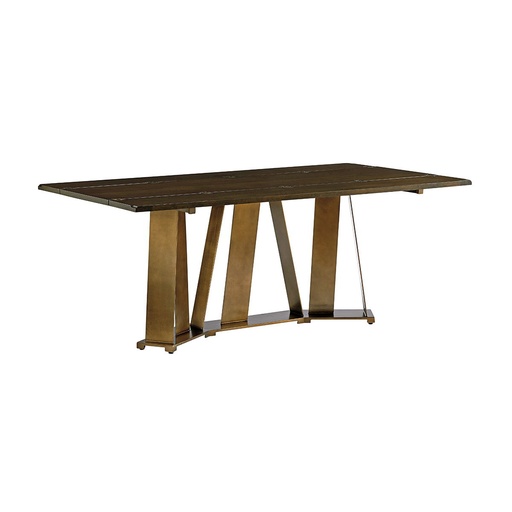
Cross Effect - Gateway Flip-Top Console - Dark Brown
Today's home office and media rooms are becoming increasingly design centric, creating a fresh opportunity for self-expression in styling. At the same time, wireless technology has eliminated constraints that once plagued the category, allowing these rooms to be transformed from utilitarian to inspirational spaces. Crafted from quartered white oak veneers in a rich mocha coloration, Cross Effect offers an innovative fusion of contemporary and industrial design, featuring striking metal bases, decorative accents and custom hardware in a bronze-finished silver leaf. Asymmetrical styling offers a slight urban edge to the look, enhancing its modern aesthetic and sophisticated appeal. Product Features The Flip-top Console Is Clearly The Most Versatile Design In The Collection. Its Unique Asymmetrical Metal Base Supports A Top That Measures 72 X 20-inches With Both Leaves Closed, And 72 X 40-inches With The Flip-tops In The Open Position. The Flexibility Of This Piece Allows It To Work In Almost Any Room. Overall Size Closed 72w X 20d X 29.75h Asymmetrical Metal Slat Base Supporting 2 Hinged Wooden Flip-tops.. Cross Effect - Gateway Flip-Top Console - Dark Brown 72.0"W x 40.0"D x 28.75"H - 255.0 lb
Brand: Sligh
Category: Furniture > Cabinets & Storage > China Cabinets & Hutches > Credenza Hutches